Kräppladiket

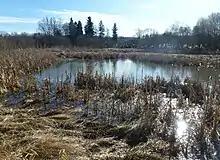

Kräppladiket is one of the four inflow rivers of Lake Magelungen in southern Stockholm, Sweden. It empties into the lake in its northern end together with Magelungsdiket and Norrån while Djupån joins the lake on its southern end.